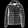
Label: Coat